Women in Denmark

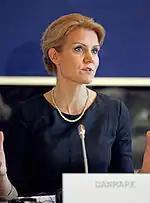
Helle Thorning-Schmidt, Prime Minister of Denmark from 2011 to 2015

In 1918, a total of twelve Danish women were elected to the Danish parliament. Four of those women were elected to the Lower House (known as the ), while eight Danish women were elected to the Upper House (known as the ).